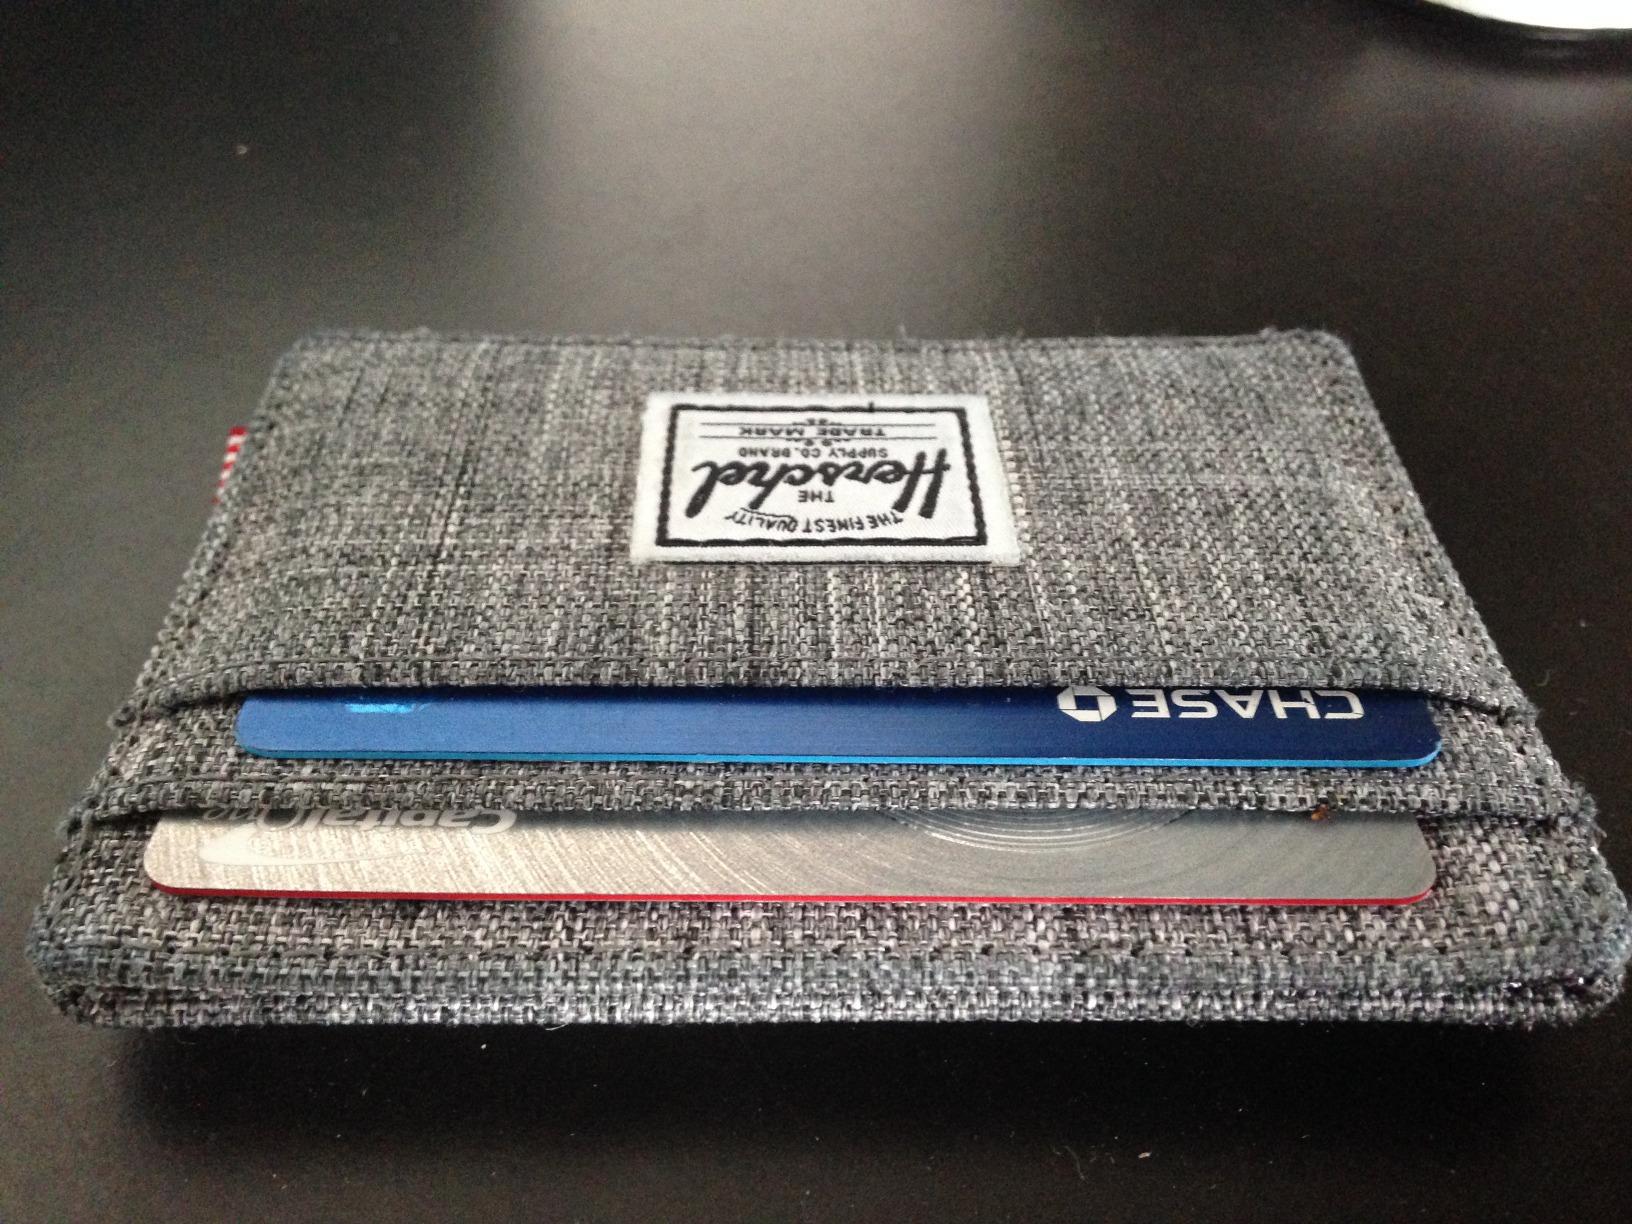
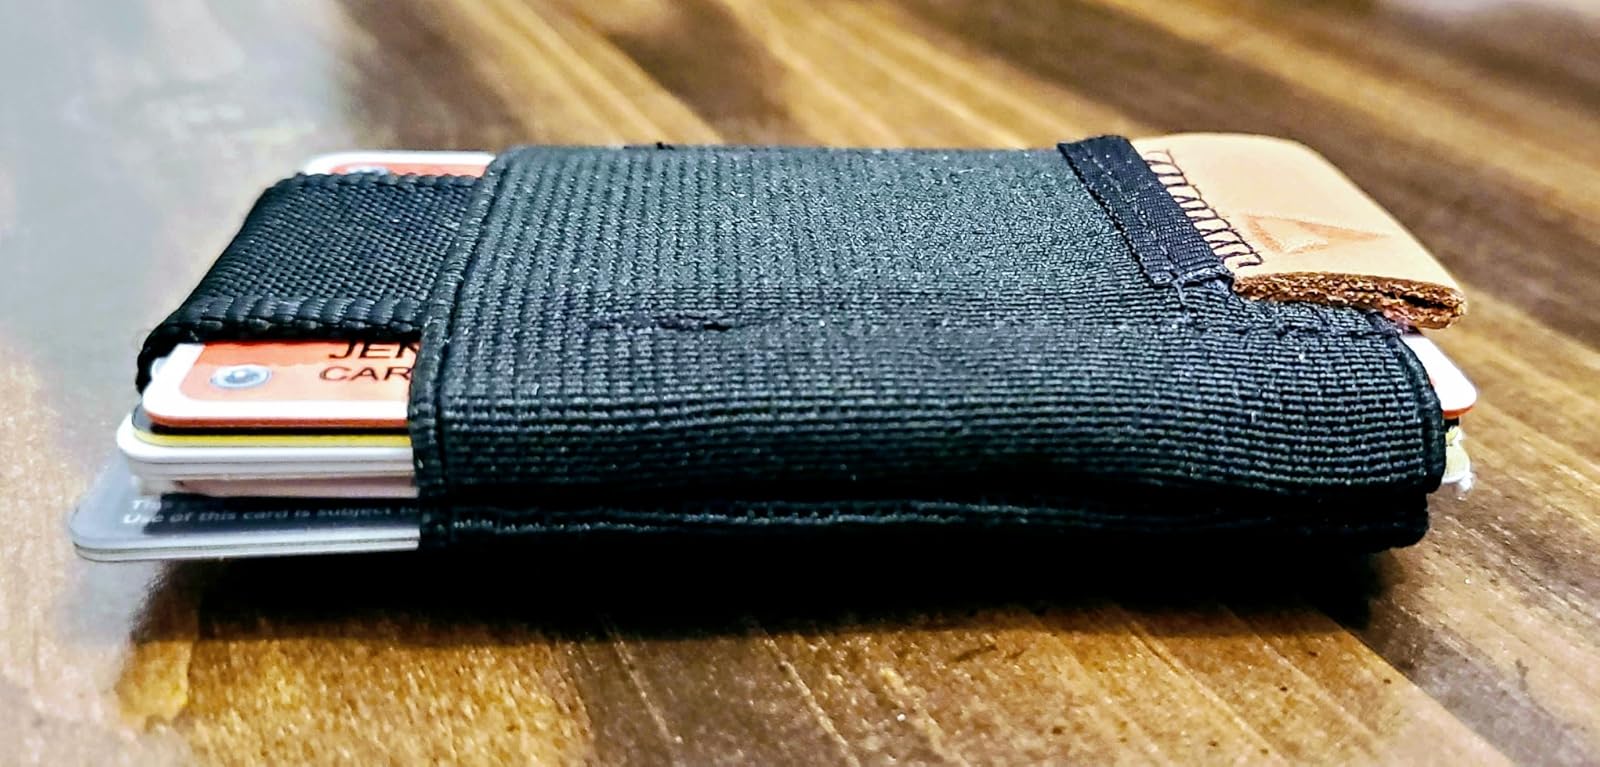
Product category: accessories_wallet
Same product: no